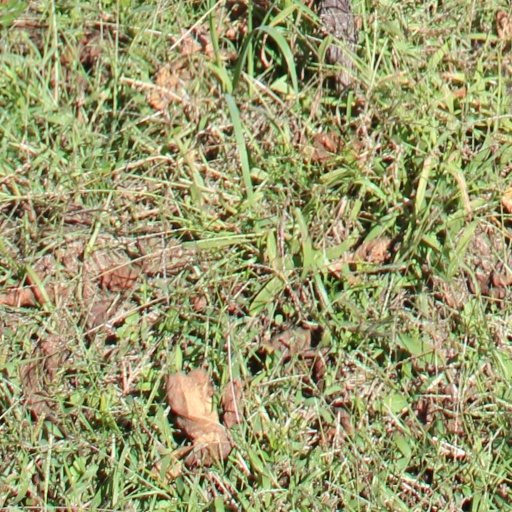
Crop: grape